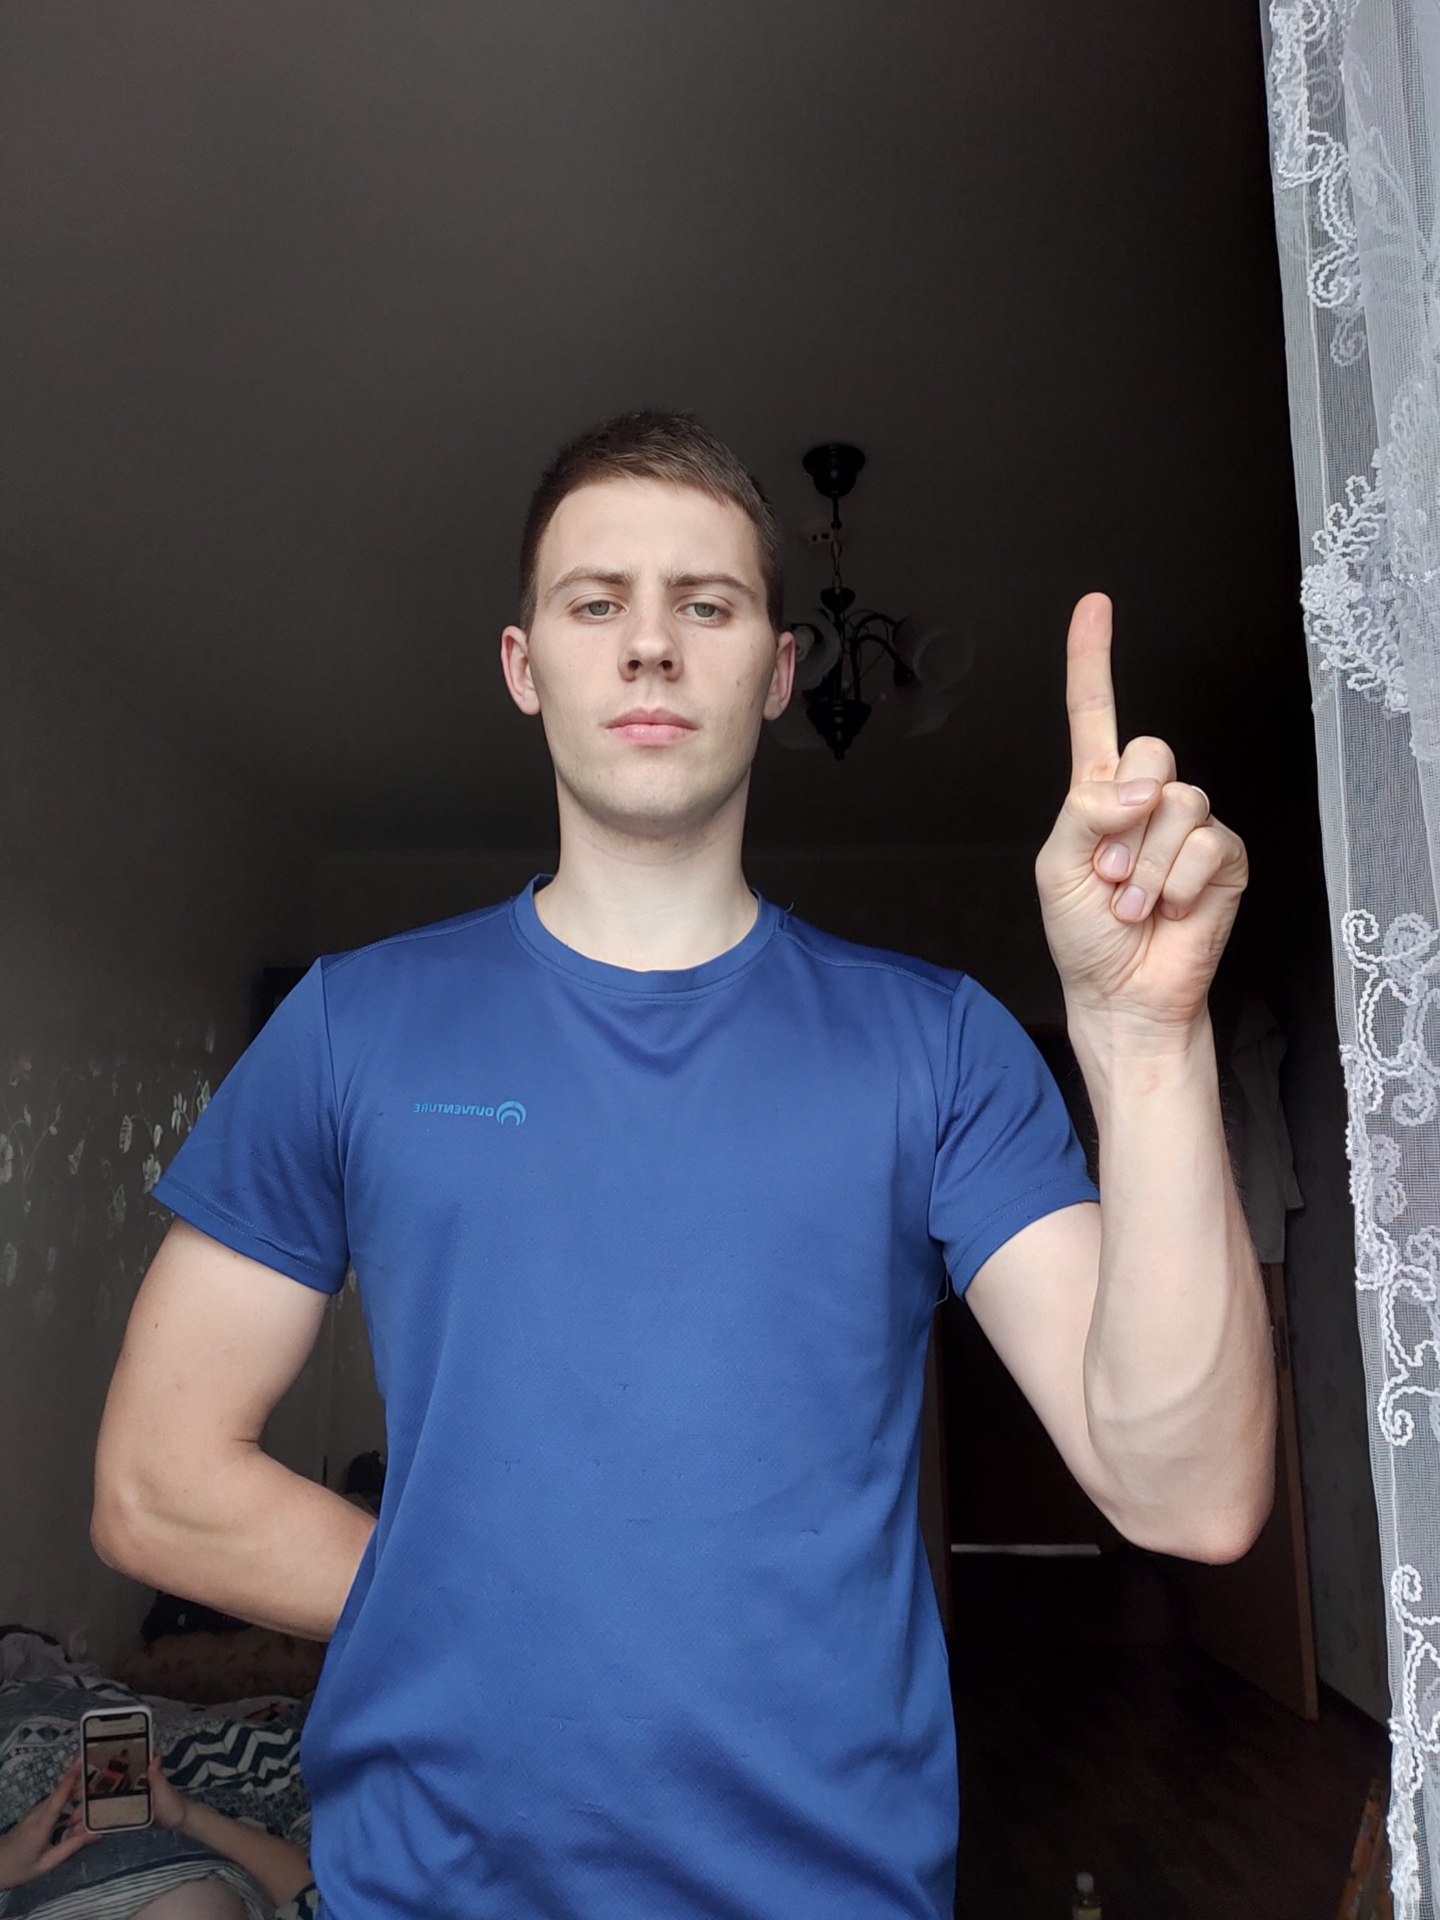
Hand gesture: one